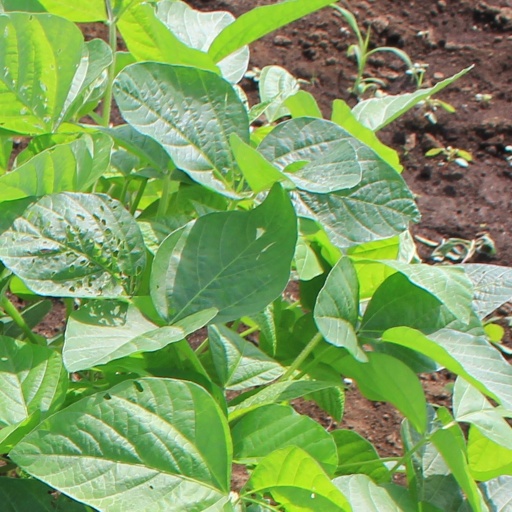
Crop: soybean